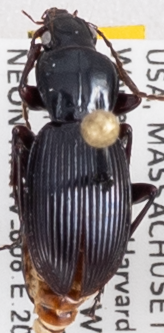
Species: Pterostichus tristis
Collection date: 2021-08-04
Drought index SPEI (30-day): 1.928
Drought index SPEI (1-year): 0.142
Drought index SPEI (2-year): -0.82